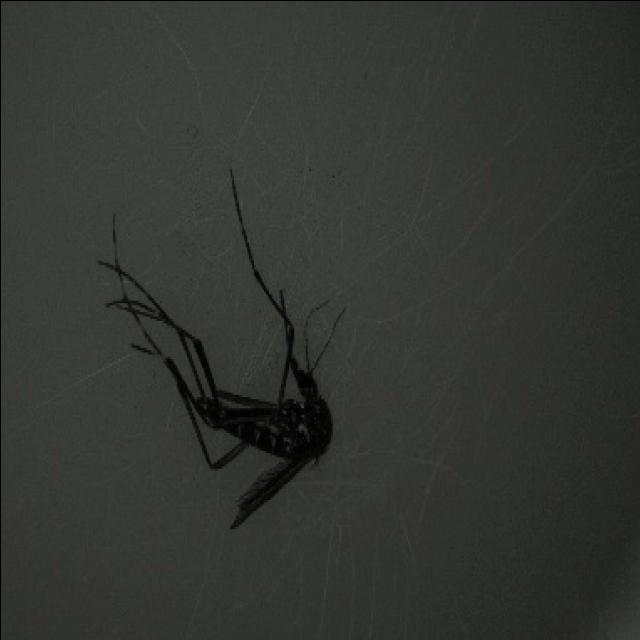
Species: aedes_albopictus